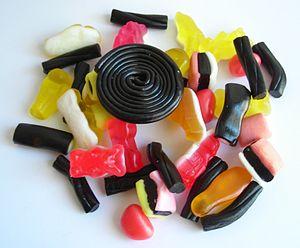
Haribo est une marque de confiserie allemande et le nom d'une multinationale fondée en 1920 par le confiseur allemand Hans Riegel. Elle tient son nom de son inventeur et de sa ville d'origine, Bonn : Hans Riegel Bonn.